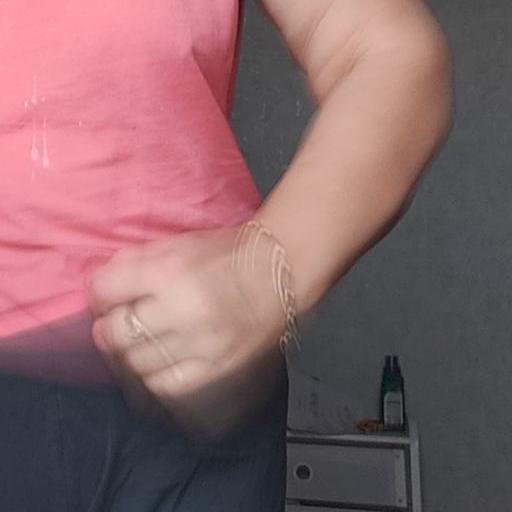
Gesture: no_gesture